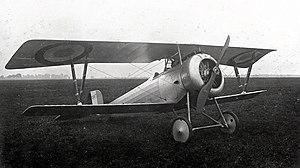
André Jean Delorme, né le 7 juin 1890 à Terrenoire et mort le 14 janvier 1917 à Cuperly, est un aviateur français.